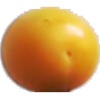
Label: Cherry Wax Yellow 1